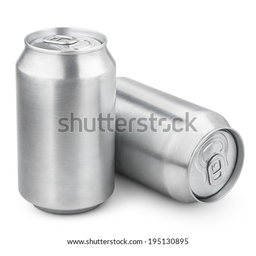
Label: metal